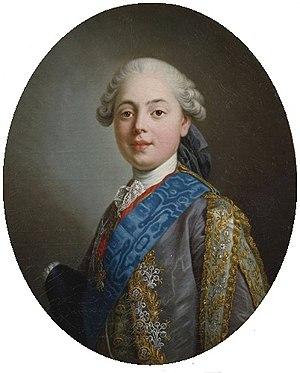
Charles-Philippe de France, comte d'Artois, plus connu sous le nom de Charles X, né le 9 octobre 1757 au château de Versailles à Versailles en France et mort le 6 novembre 1836 à Goritz en Autriche, est roi de France et de Navarre de 1824 à 1830.